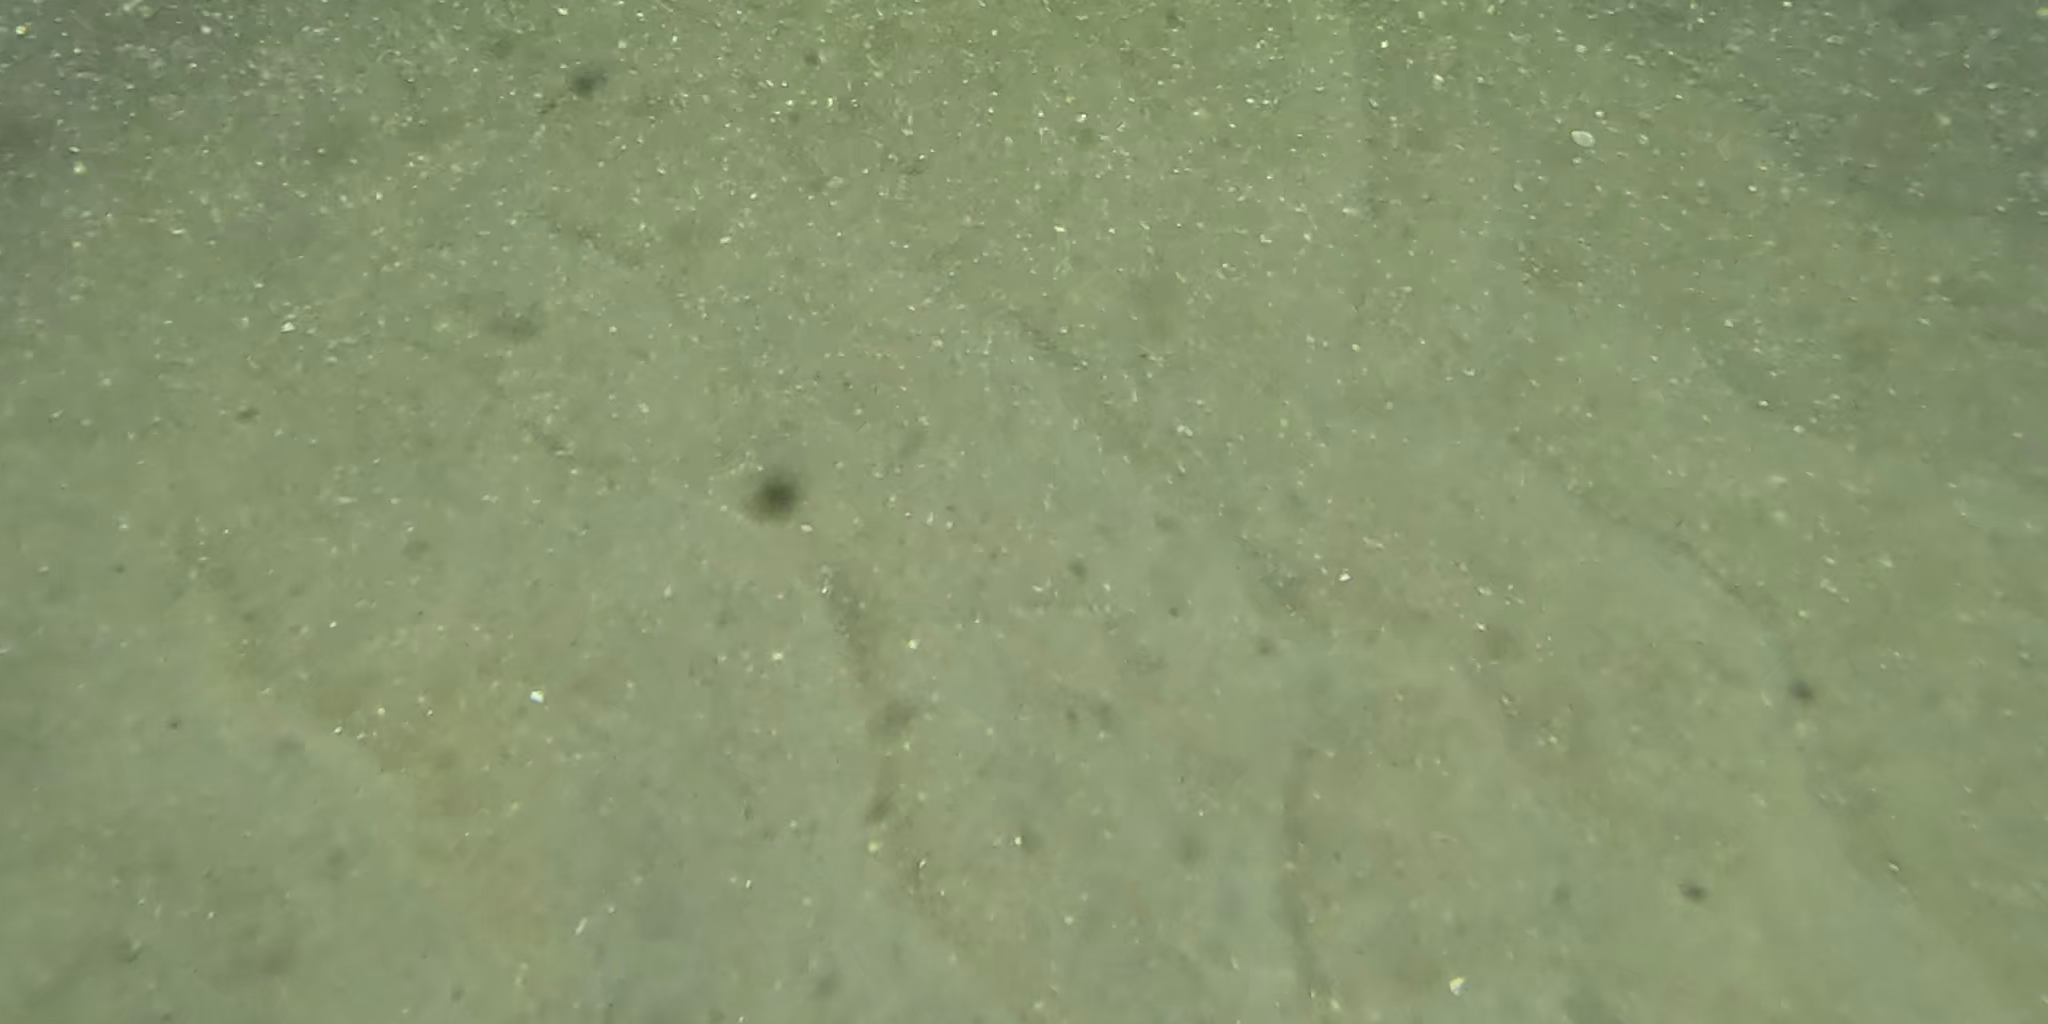
Seabed habitat: sand